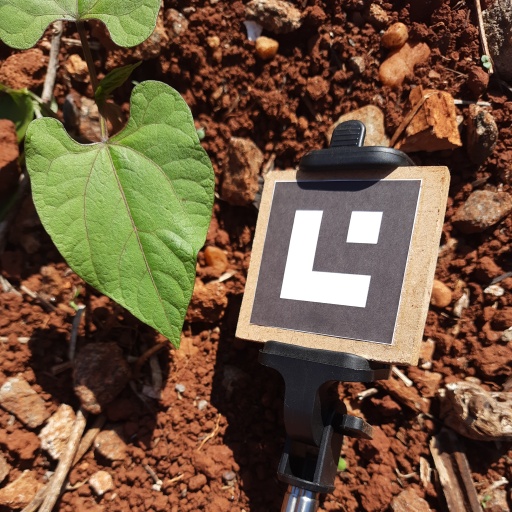
Observations: flat surface, no eating holes, under sunlight